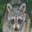
Label: raccoon